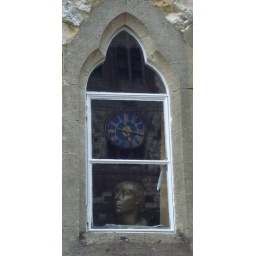
St Andrew's Church clock reflected in a nearby window